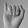
ASL letter: I